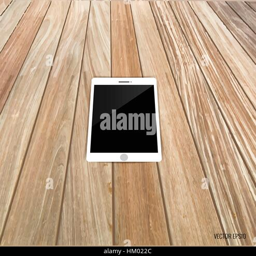
a modern tablet pc for mobile communication on wood background